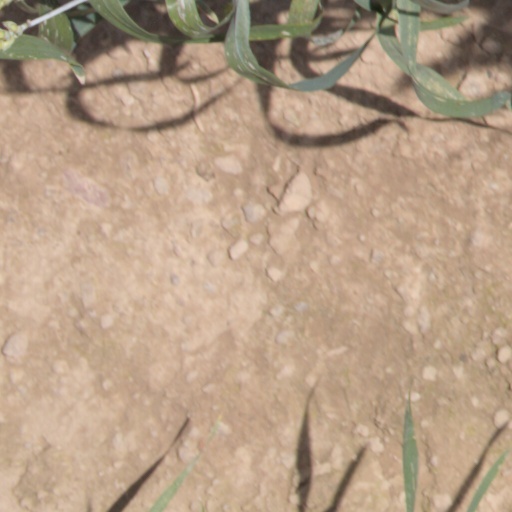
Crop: wheat